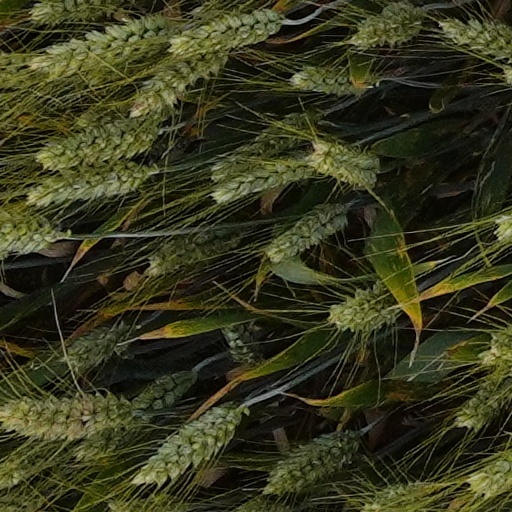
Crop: wheat